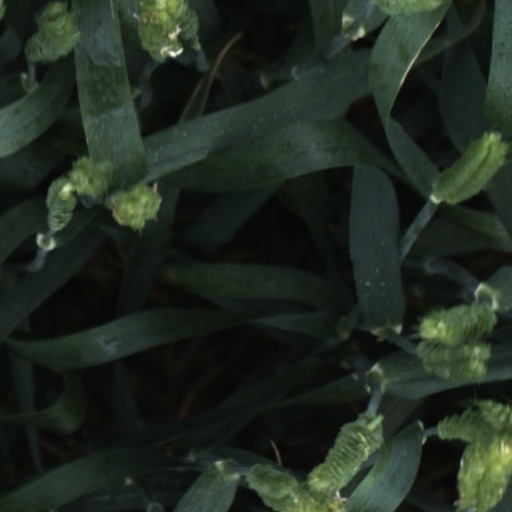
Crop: wheat